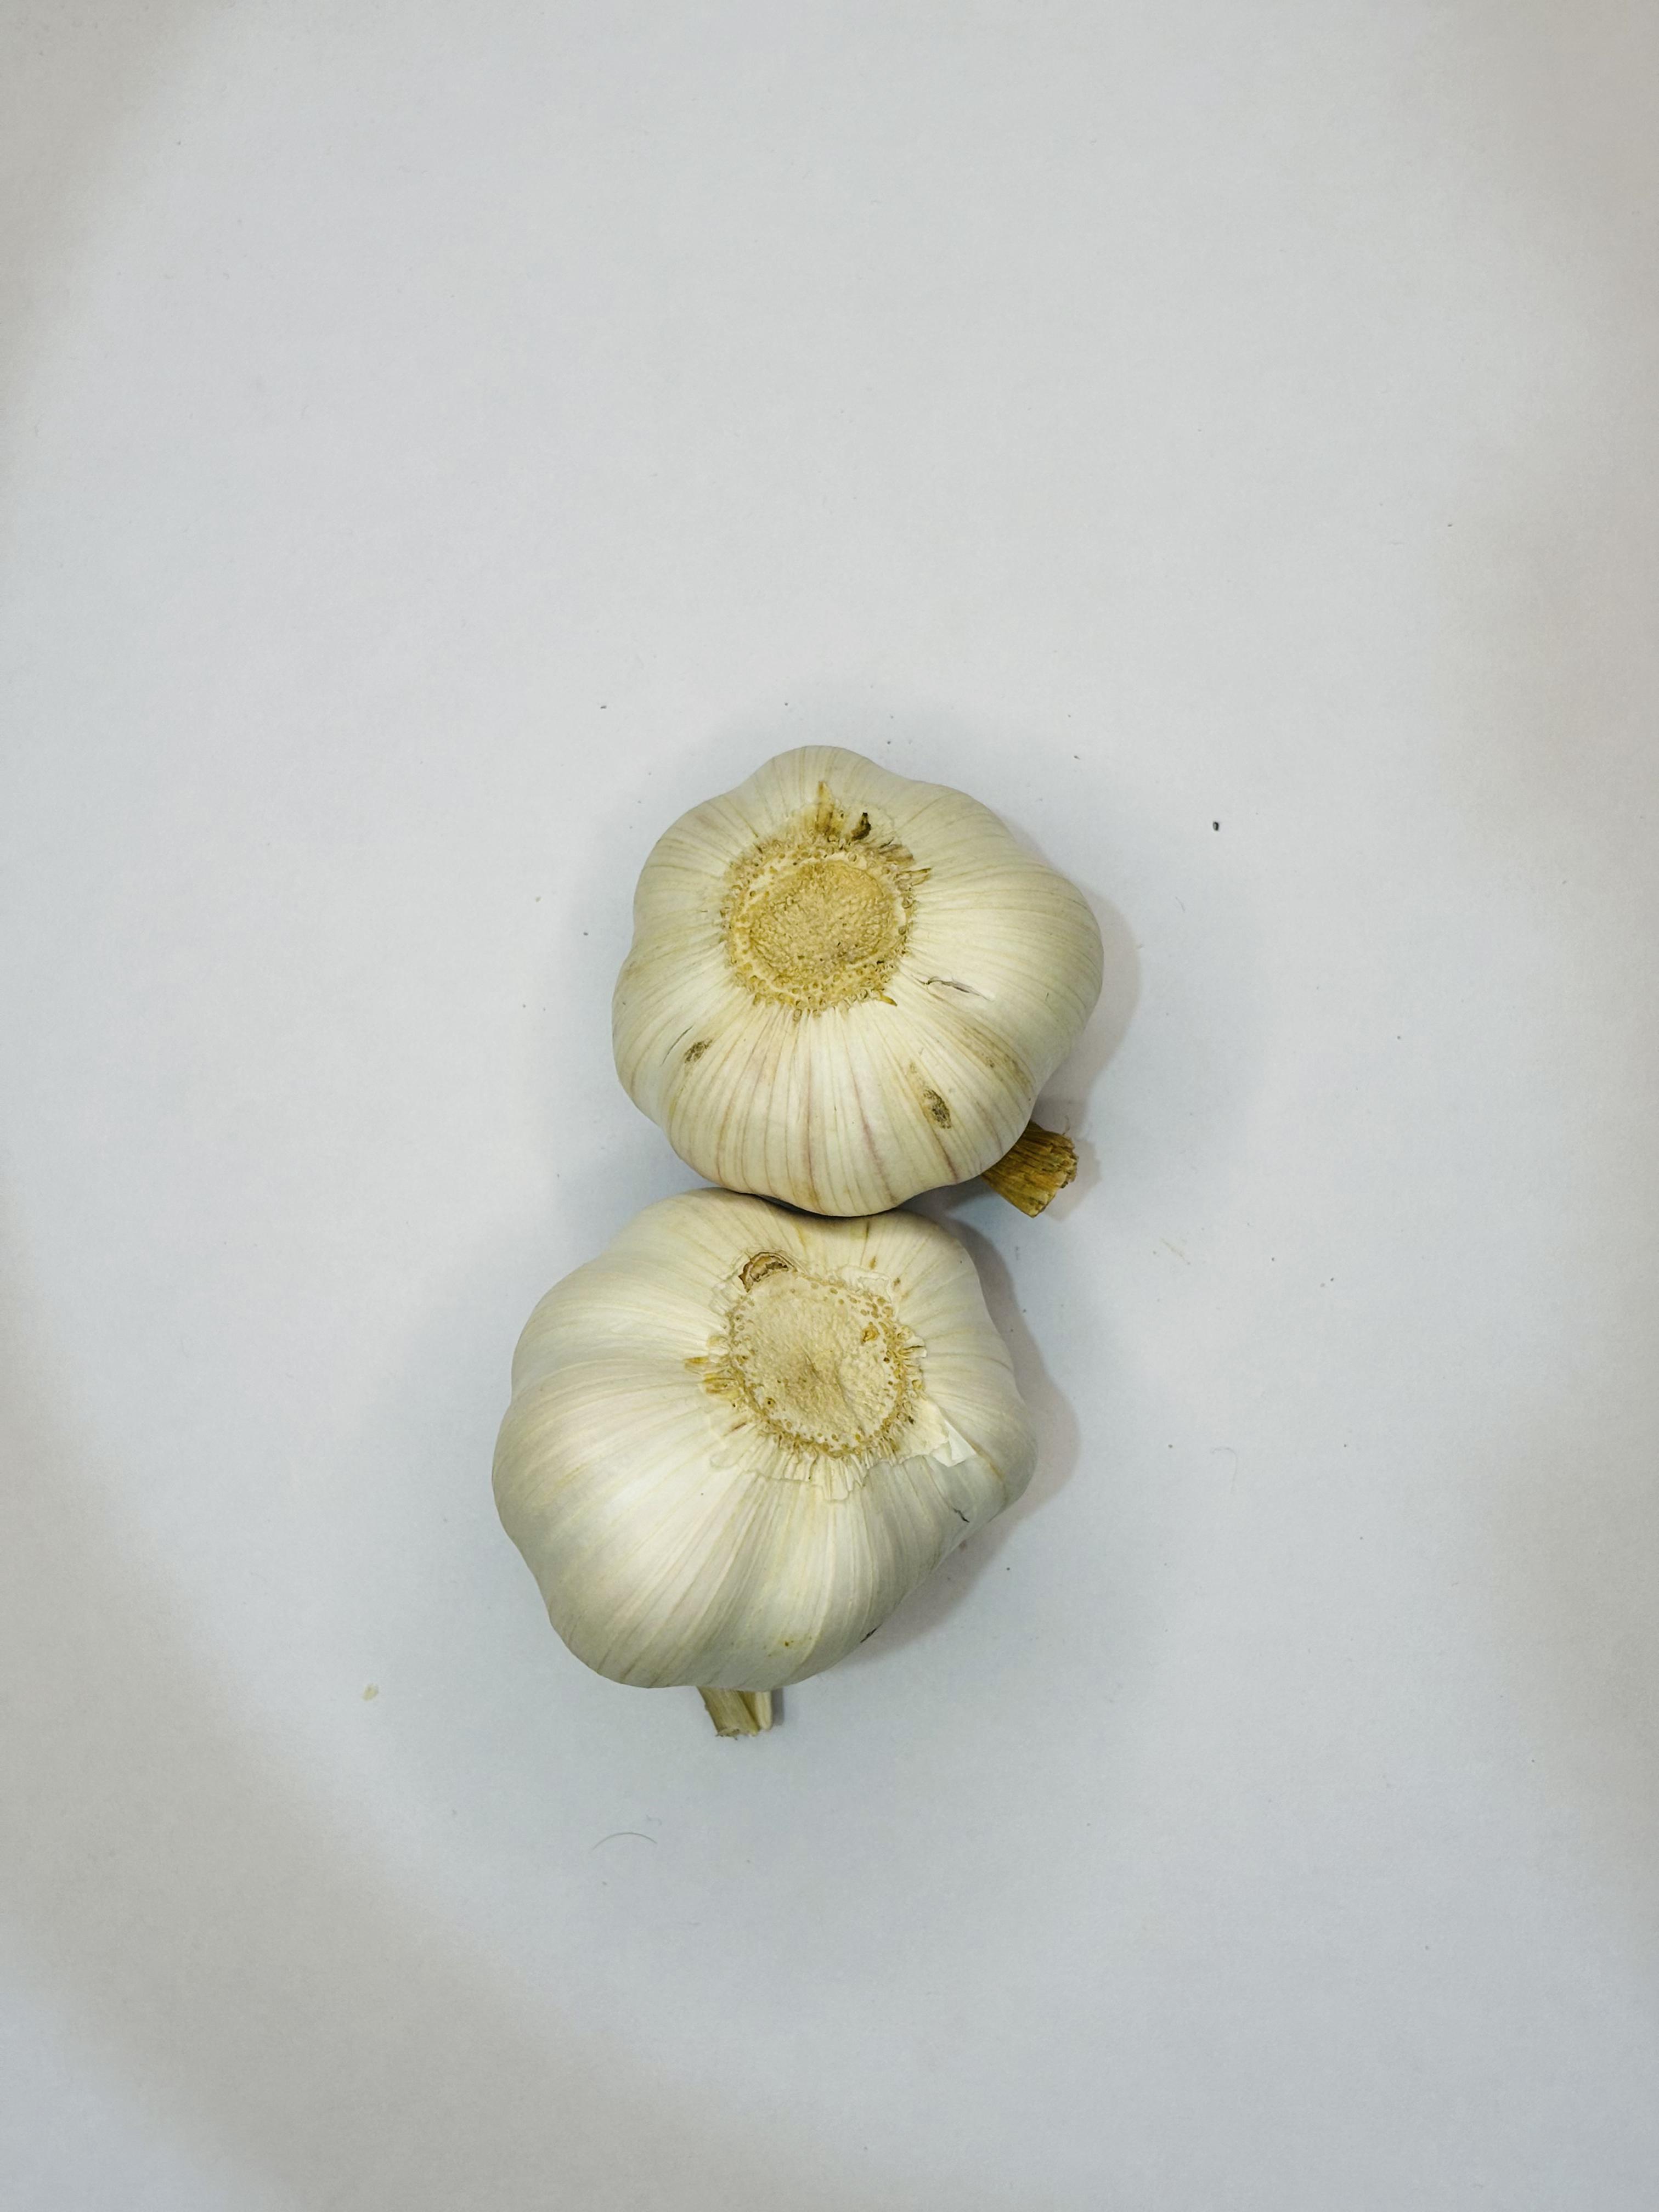
Label: Garlic